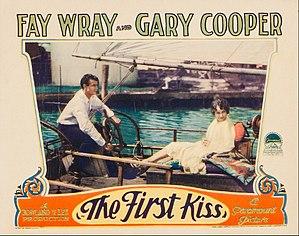
The First Kiss est un film muet américain réalisé par Rowland V. Lee sorti en 1928.